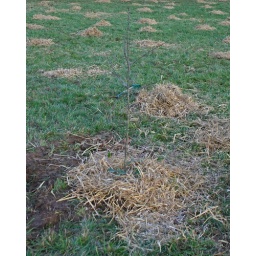
Small tree in a big forest